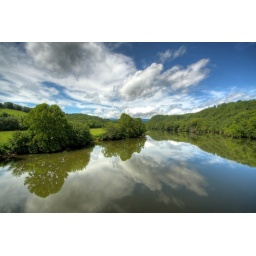
The James River near Big Island,Va. The river was smooth as glass and the clouds made some great reflections.